Manhattan

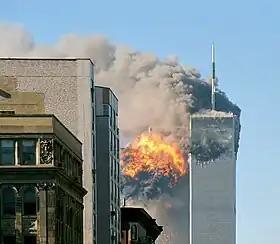
United Airlines Flight 175 hits the South Tower on September 11, 2001.

On September 11, 2001, the Twin Towers of the original World Trade Center were struck by hijacked aircraft and collapsed in the September 11 attacks launched by al-Qaeda terrorists. The collapse caused extensive damage to surrounding buildings and skyscrapers in Lower Manhattan, and resulted in the deaths of 2,606 of the 17,400 who had been in the buildings when the planes hit, in addition to those on the planes. Since 2001, most of Lower Manhattan has been restored, although there has been controversy surrounding the rebuilding. In 2014, the new One World Trade Center, at measured to the top of its spire, became the tallest building in the Western Hemisphere and is the world's seventh-tallest building (as of 2023).